Jasimuddin

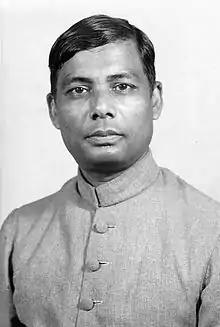
Jasimuddin in 1951

Jasimuddin (1 January 1903 – 14 March 1976), popularly called Palli Kabi, was a Bangladeshi poet, lyricist, composer and writer widely celebrated for his modern ballad sagas in the pastoral mode. Although his full name is Jasim Uddin Mollah, he is known as Jasim Uddin. His "Nakshi Kanthar Math" and "Sojan Badiar Ghat" are considered among the best lyrical poems in the Bengali language. He is the key figure for the revivals of pastoral literature in Bengal during the 20th century. As a versatile writer, Jasimuddin wrote poems, ballads, songs, dramas, novel, stories, memoirs, travelogues, etc.